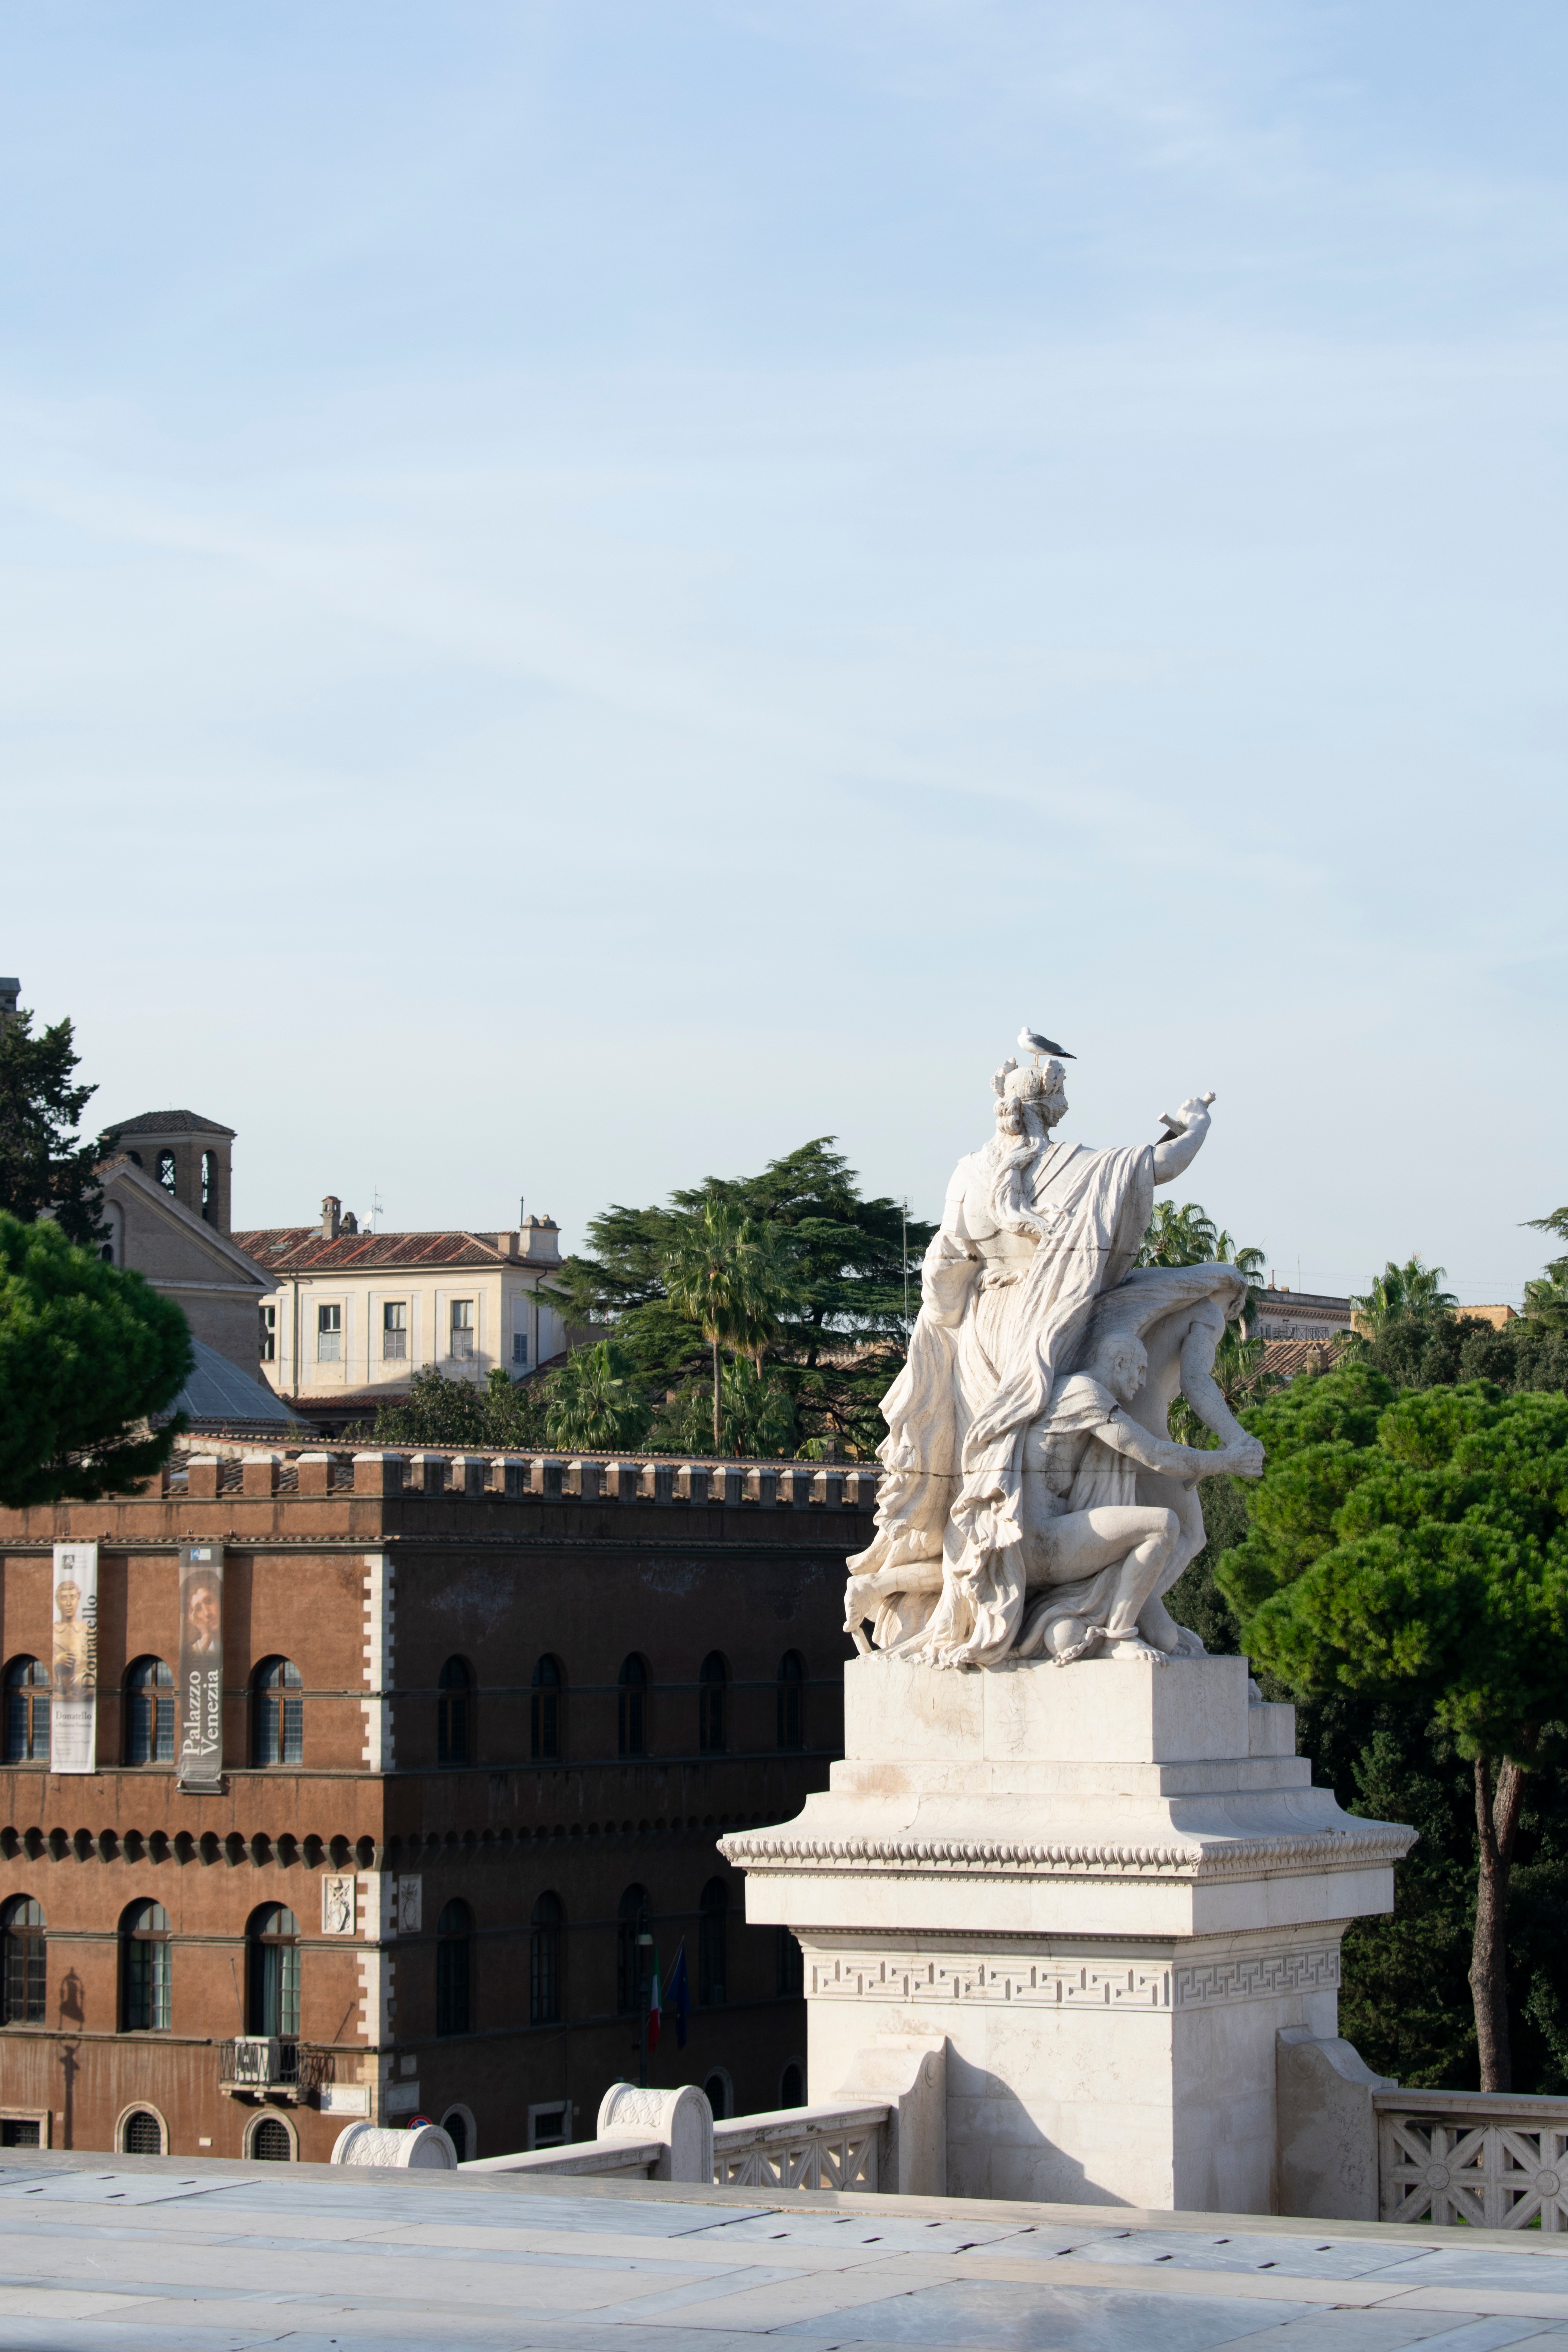
tree, statue, sculpture, landmark, monument, architecture, art, classical sculpture, memorial, building, city, vacation, tourism, historic site, town square, classical architecture, palace, national historic landmark, plant, artwork, tourist attraction